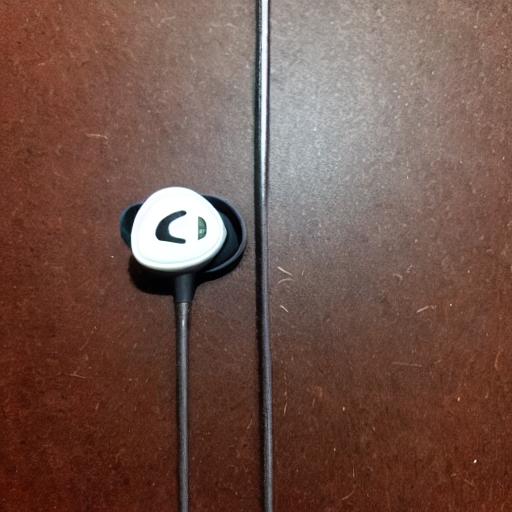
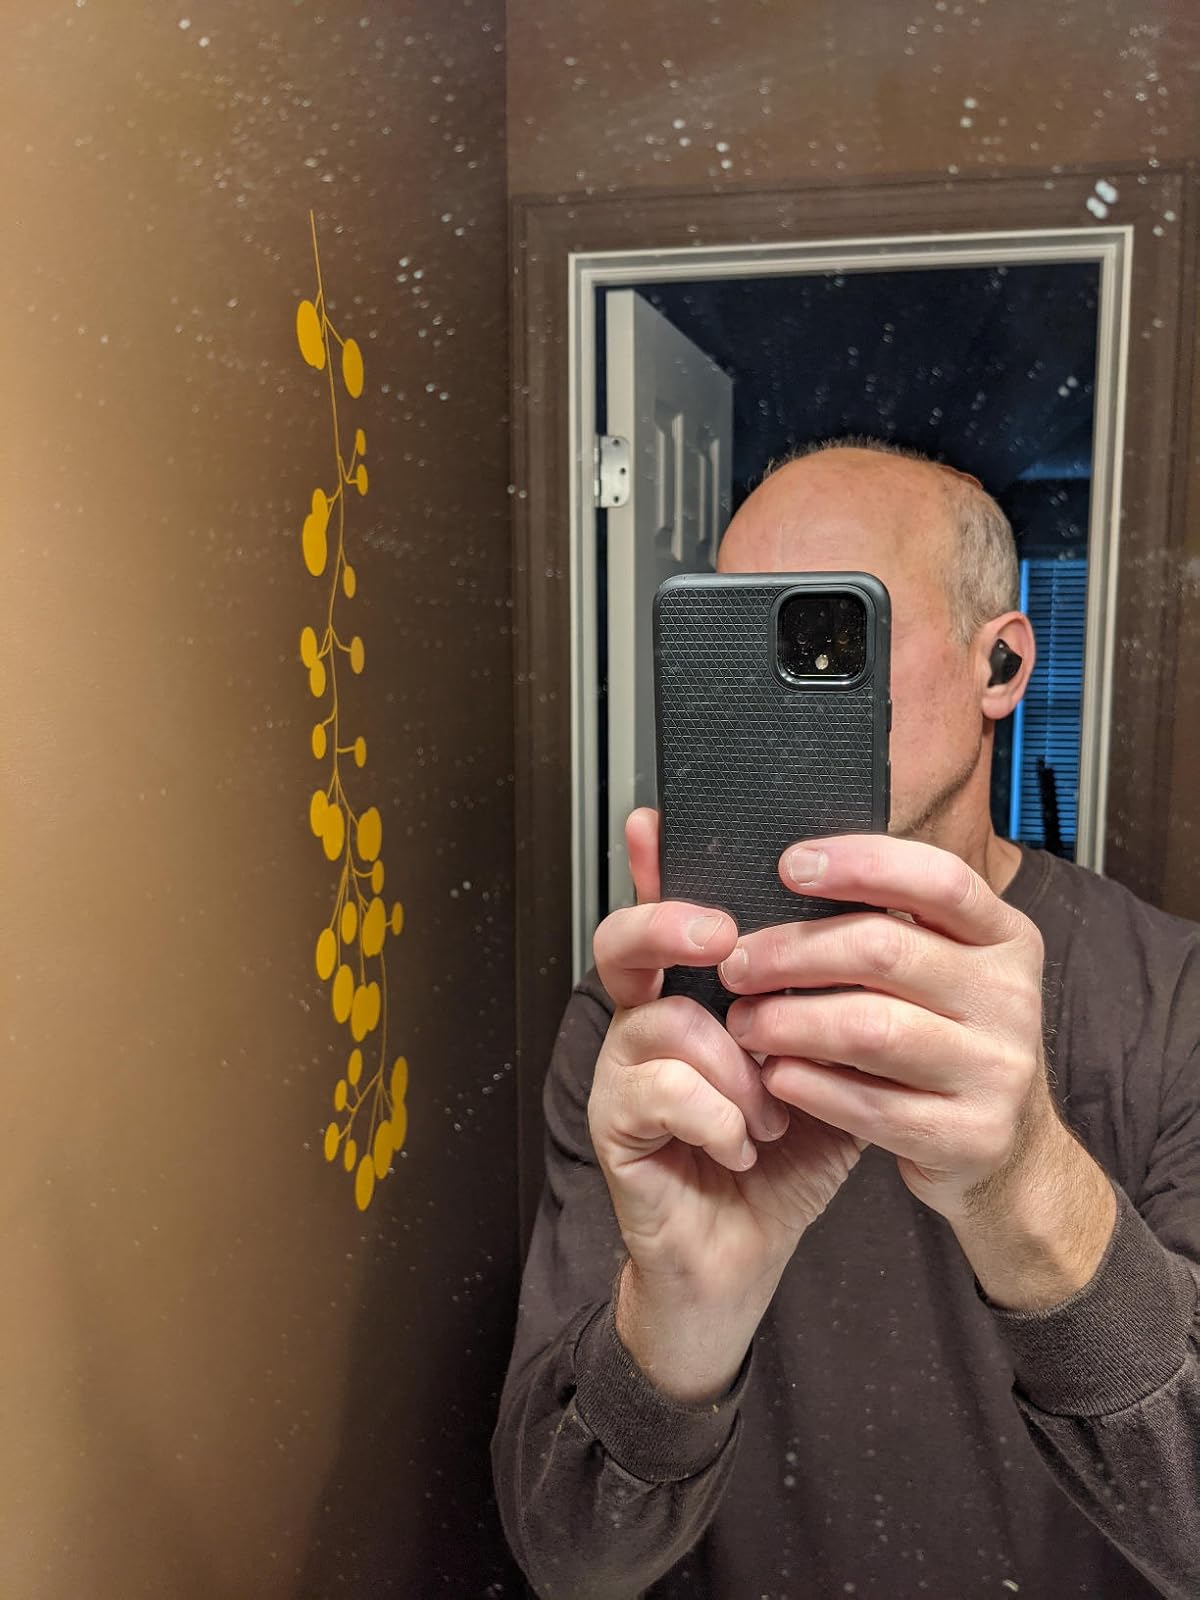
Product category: earbuds
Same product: no